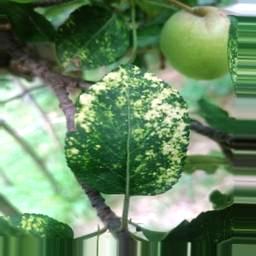
Label: Apple_Mosaic